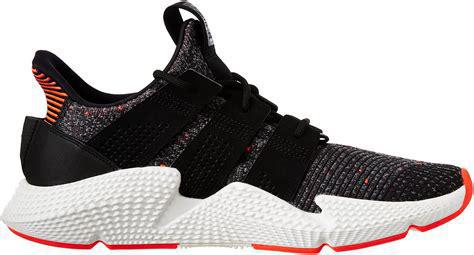
Brand: Adidas
Model: Prophere